Shunga Empire

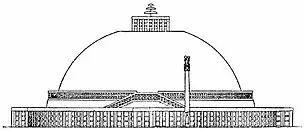
The Great Stupa under the Shungas. The Shungas nearly doubled the diameter of the initial stupa, encasing it in stone, and built a balustrade and a railing around it.

On the basis of Ashokavadana, it is presumed that the stupa may have been vandalised at one point sometime in the 2nd century BCE, an event some have related to the rise of the Shunga emperor Pushyamitra who overtook the Mauryan empire as an army general. It has been suggested that Pushyamitra may have destroyed the original stupa, and his son Agnimitra rebuilt it. The original brick stupa was covered with stone during the Shunga period.